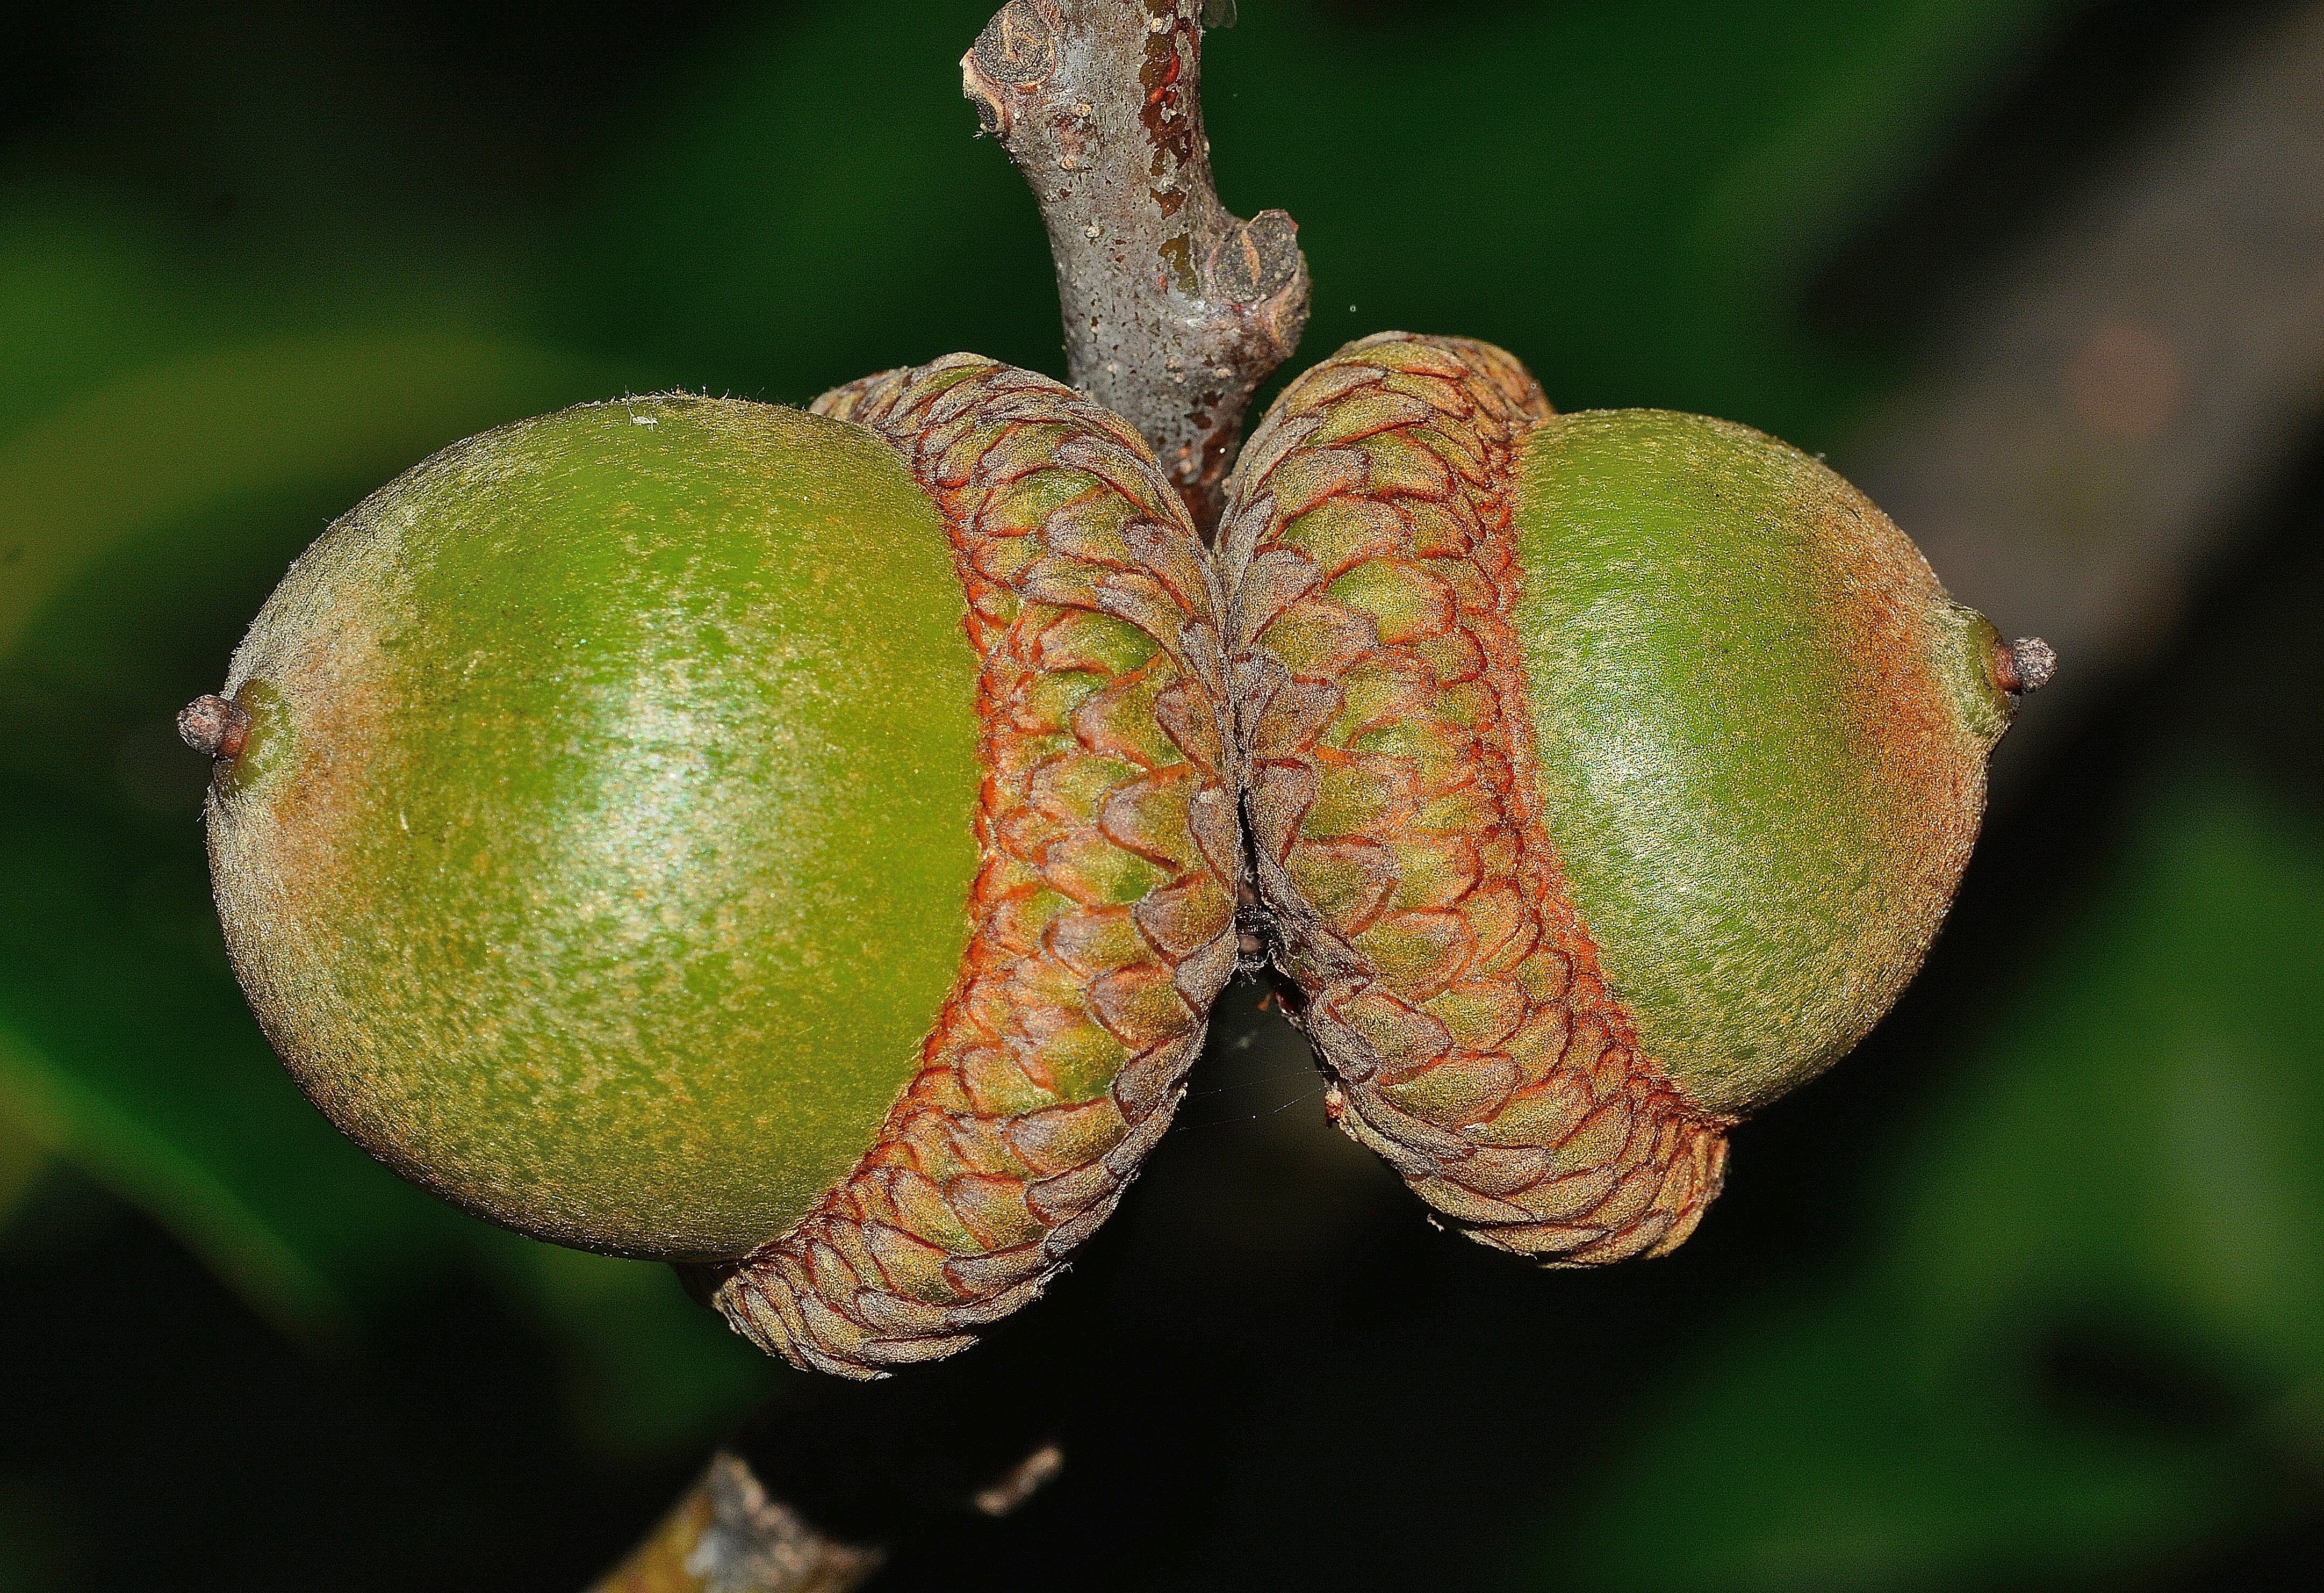
tree, nature, branch, plant, photography, fruit, leaf, flower, food, green, produce, botany, flora, close up, oak, bud, quercus, macro photography, flowering plant, plant stem, woody plant, land plant